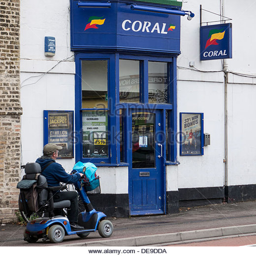
man on a mobility scooter passes a betting shop